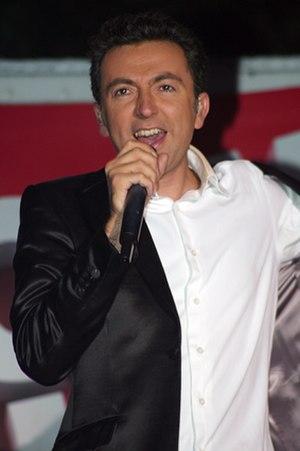
Gérald Dahan
Gérald Dahan, né le 17 mai 1973 à Cognac en Charente, est un humoriste, imitateur, animateur de radio et acteur français.